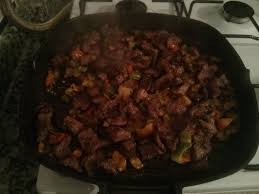
Yemek: et_sote